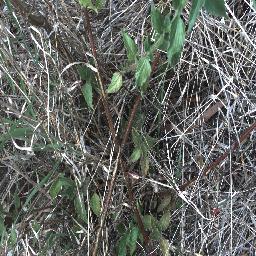
Label: siam_weed